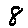
Label: 8